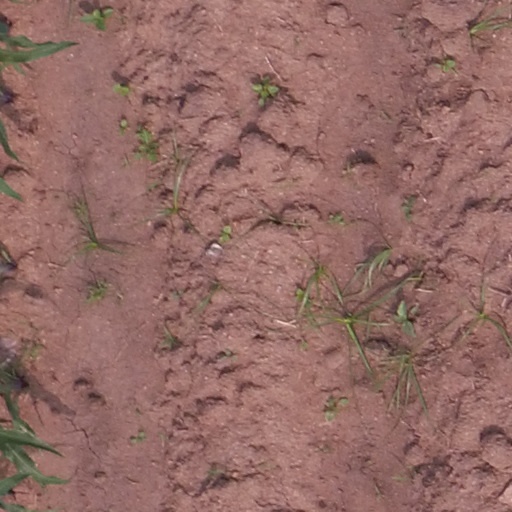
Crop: maize; corn